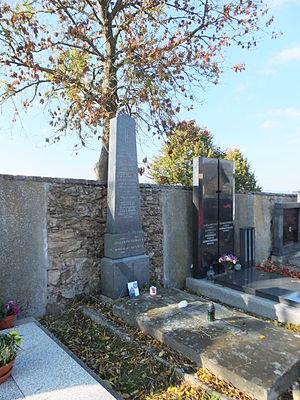
Suzanne Renaud est une poète et traductrice française.